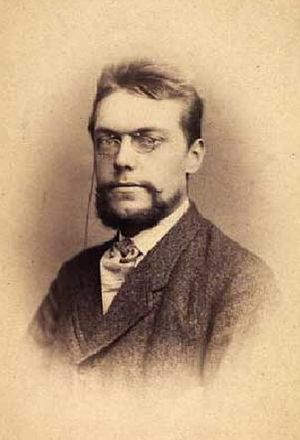
Oscar Bloch
Oscar Thorvald Bloch var en dansk læge og forfatter. Han var søn af grosserer Jørgen Peter Bloch og Ida Emilie Ulrikke Henriette Weitzmann. Hans brødre var kendt fra andre områder: